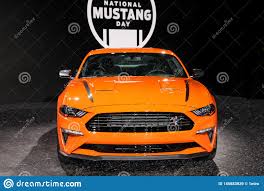
Vehicle type: Cars